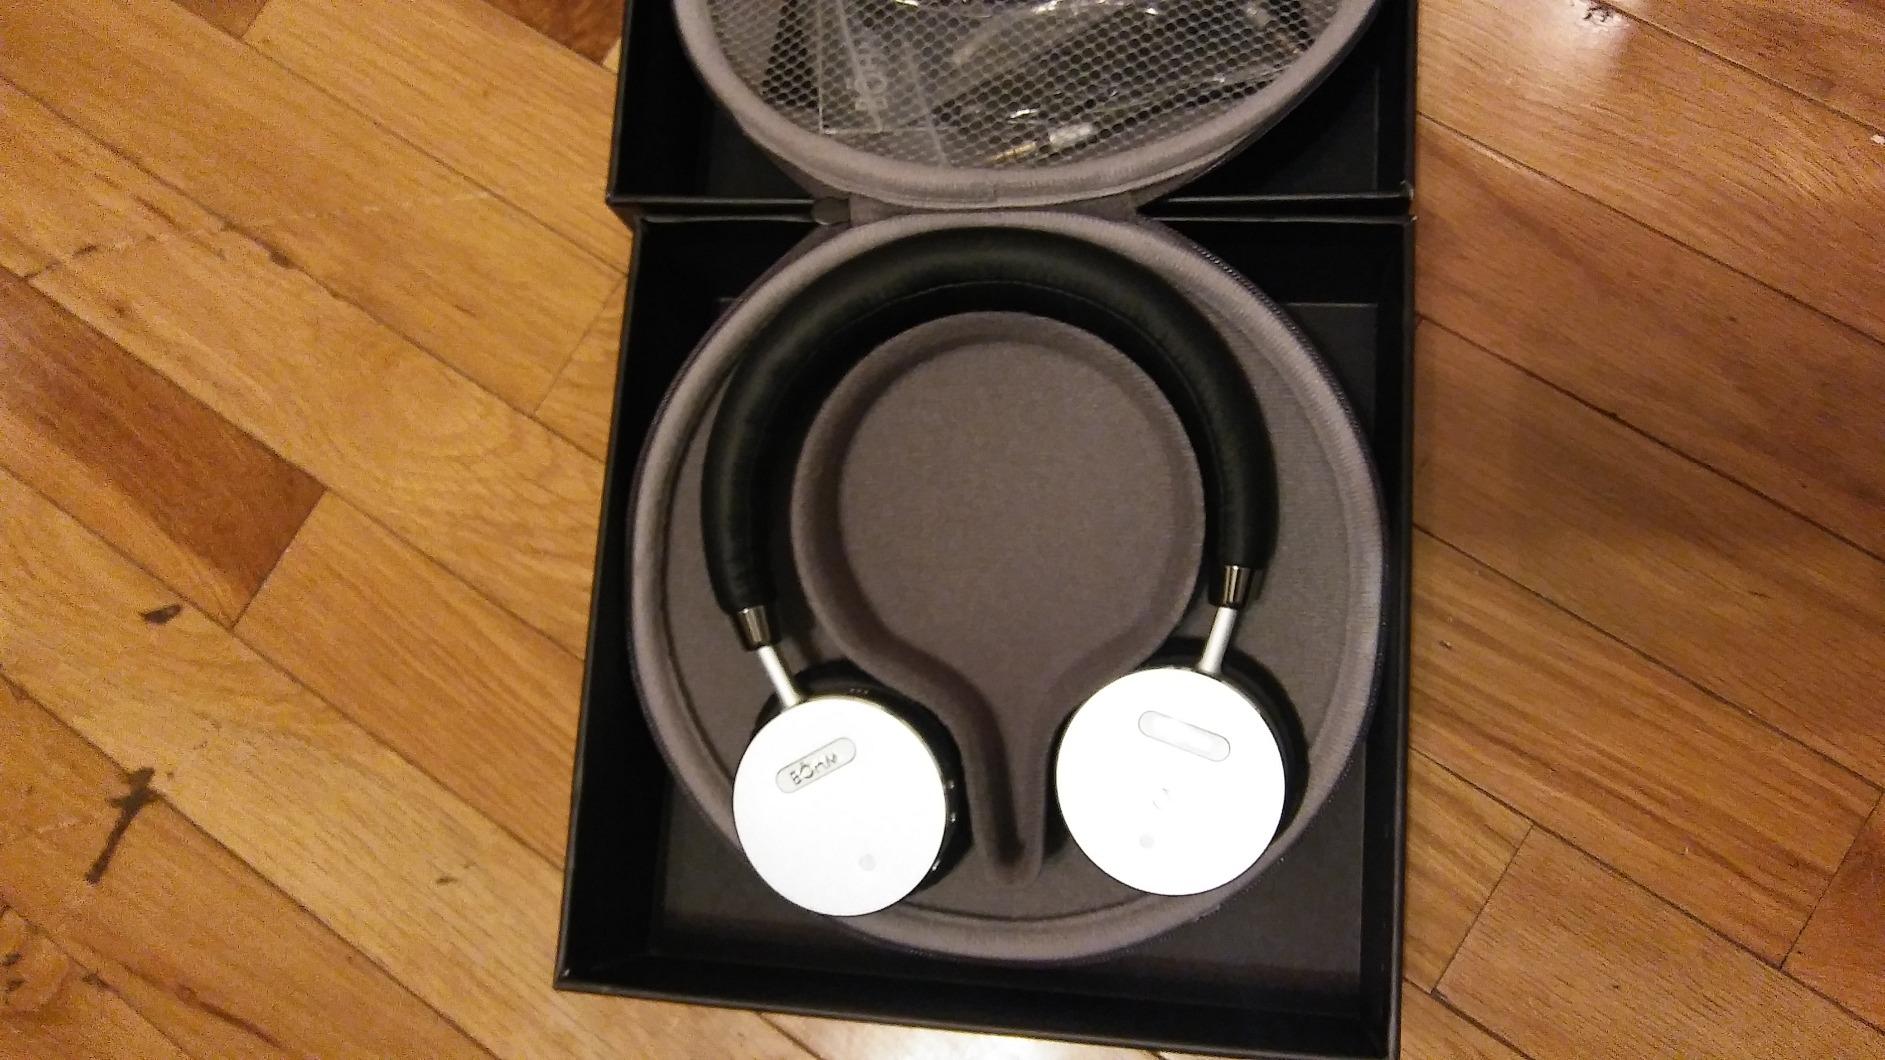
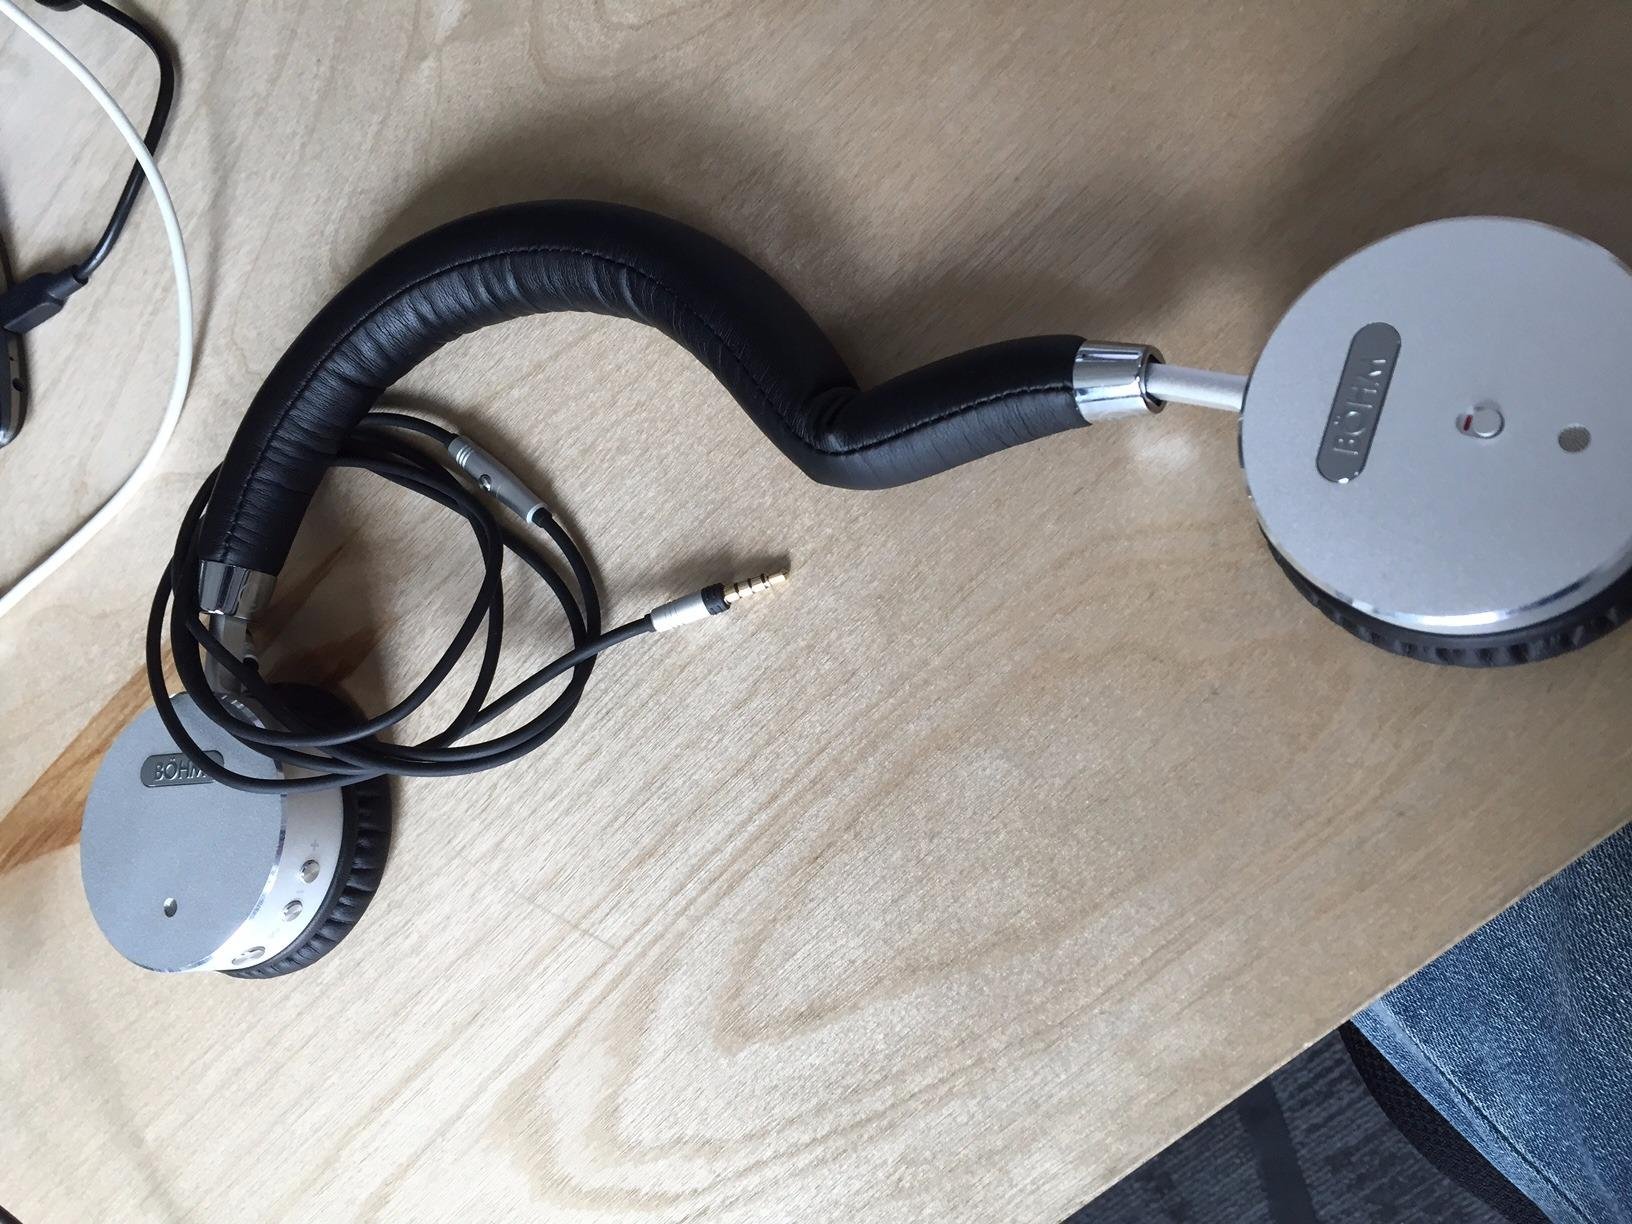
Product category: headphones
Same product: yes